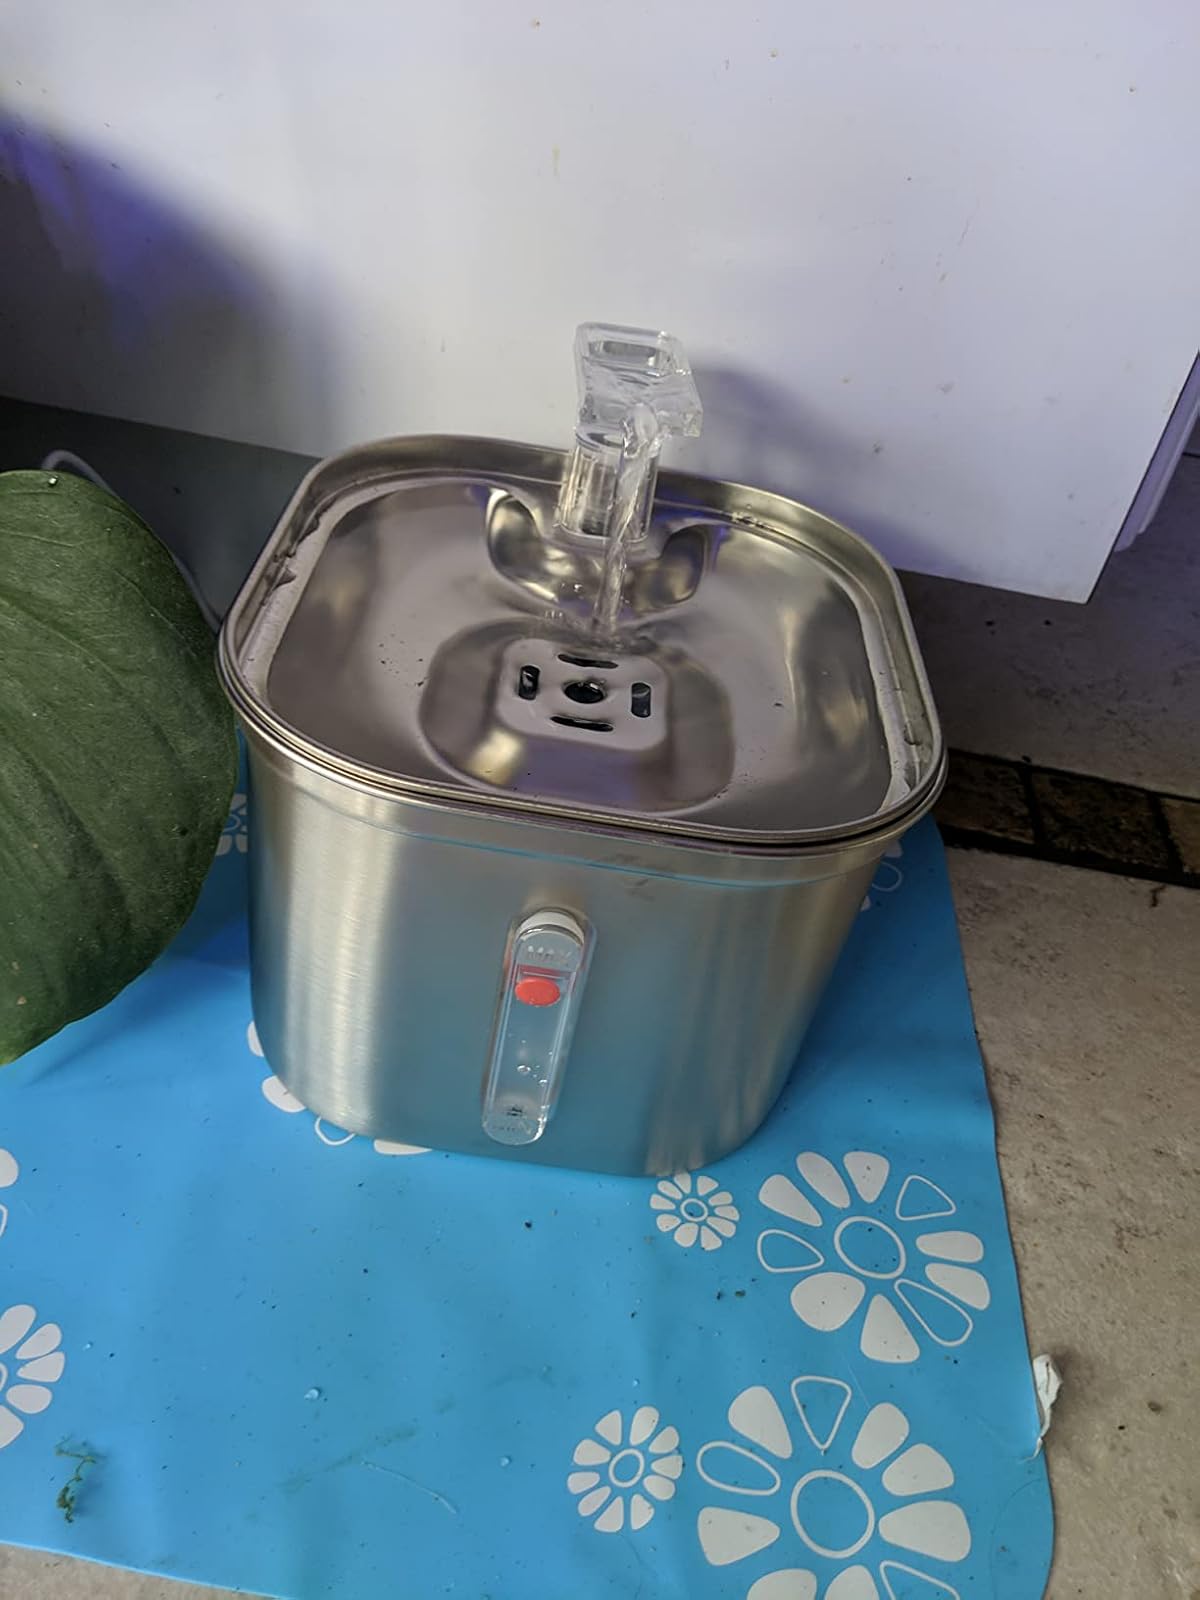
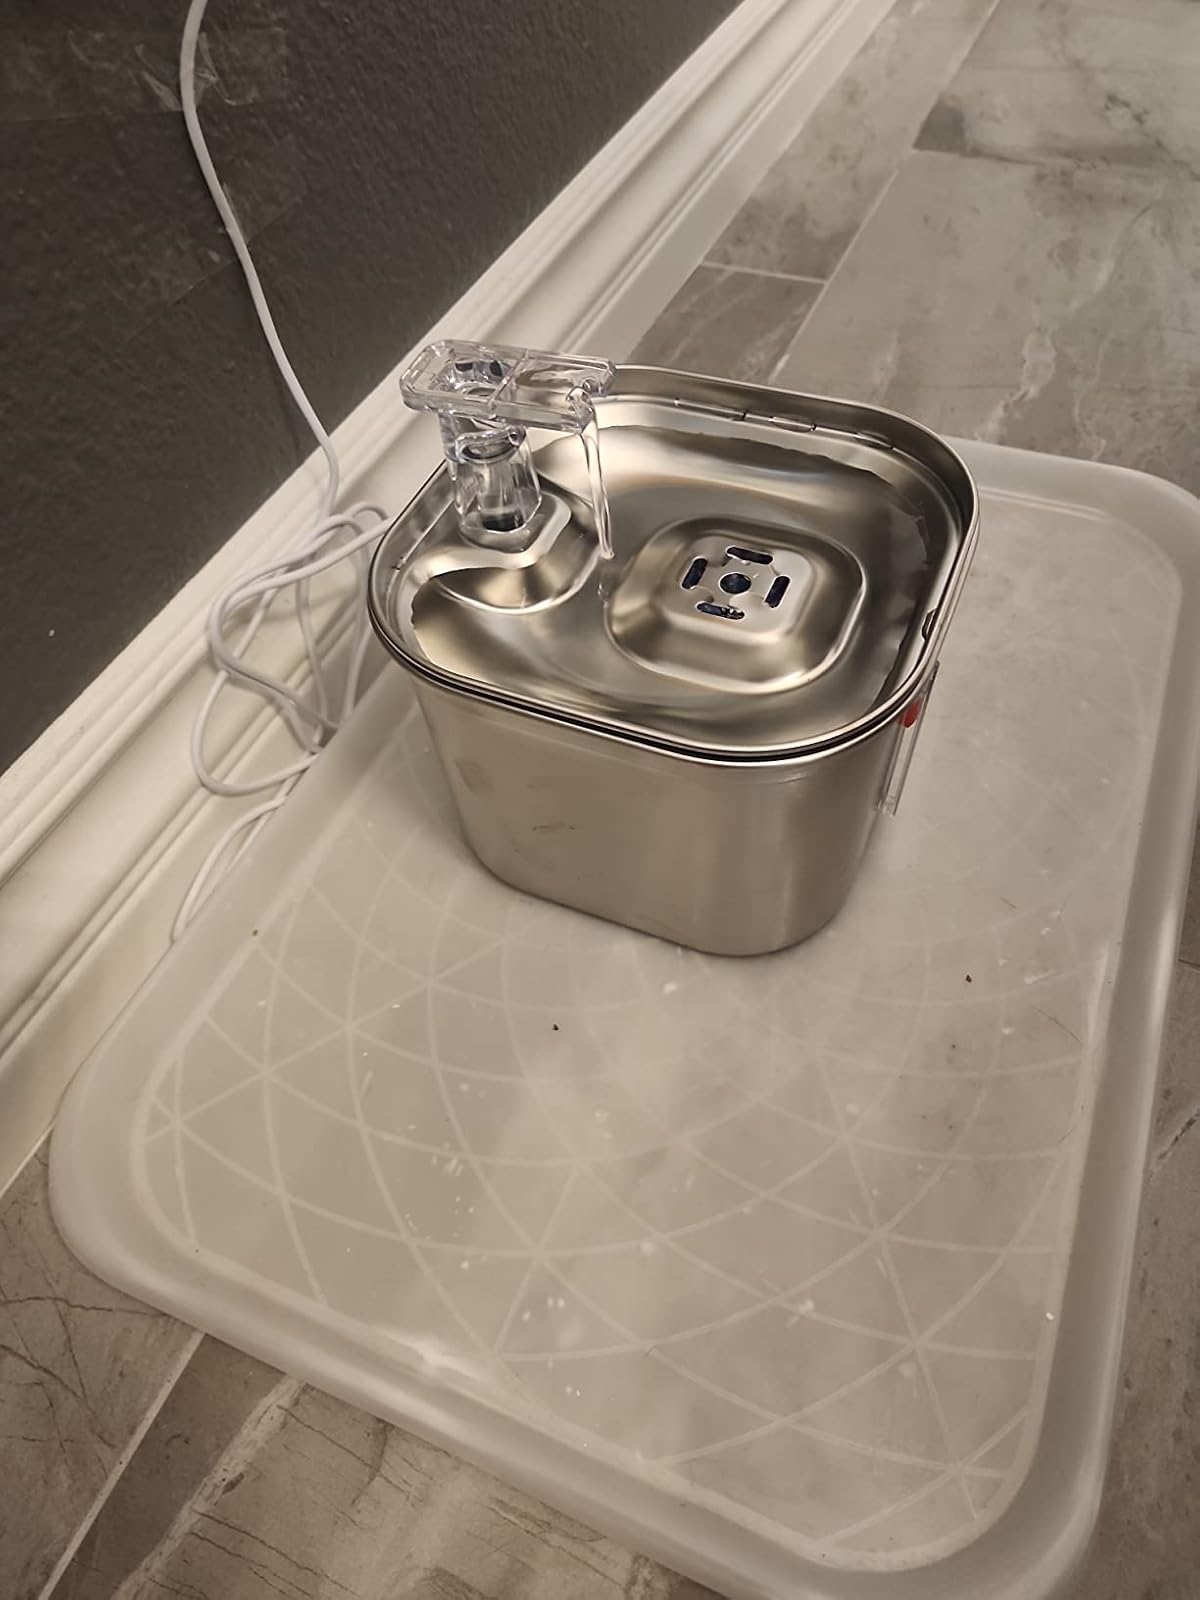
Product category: items_bowl
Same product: yes